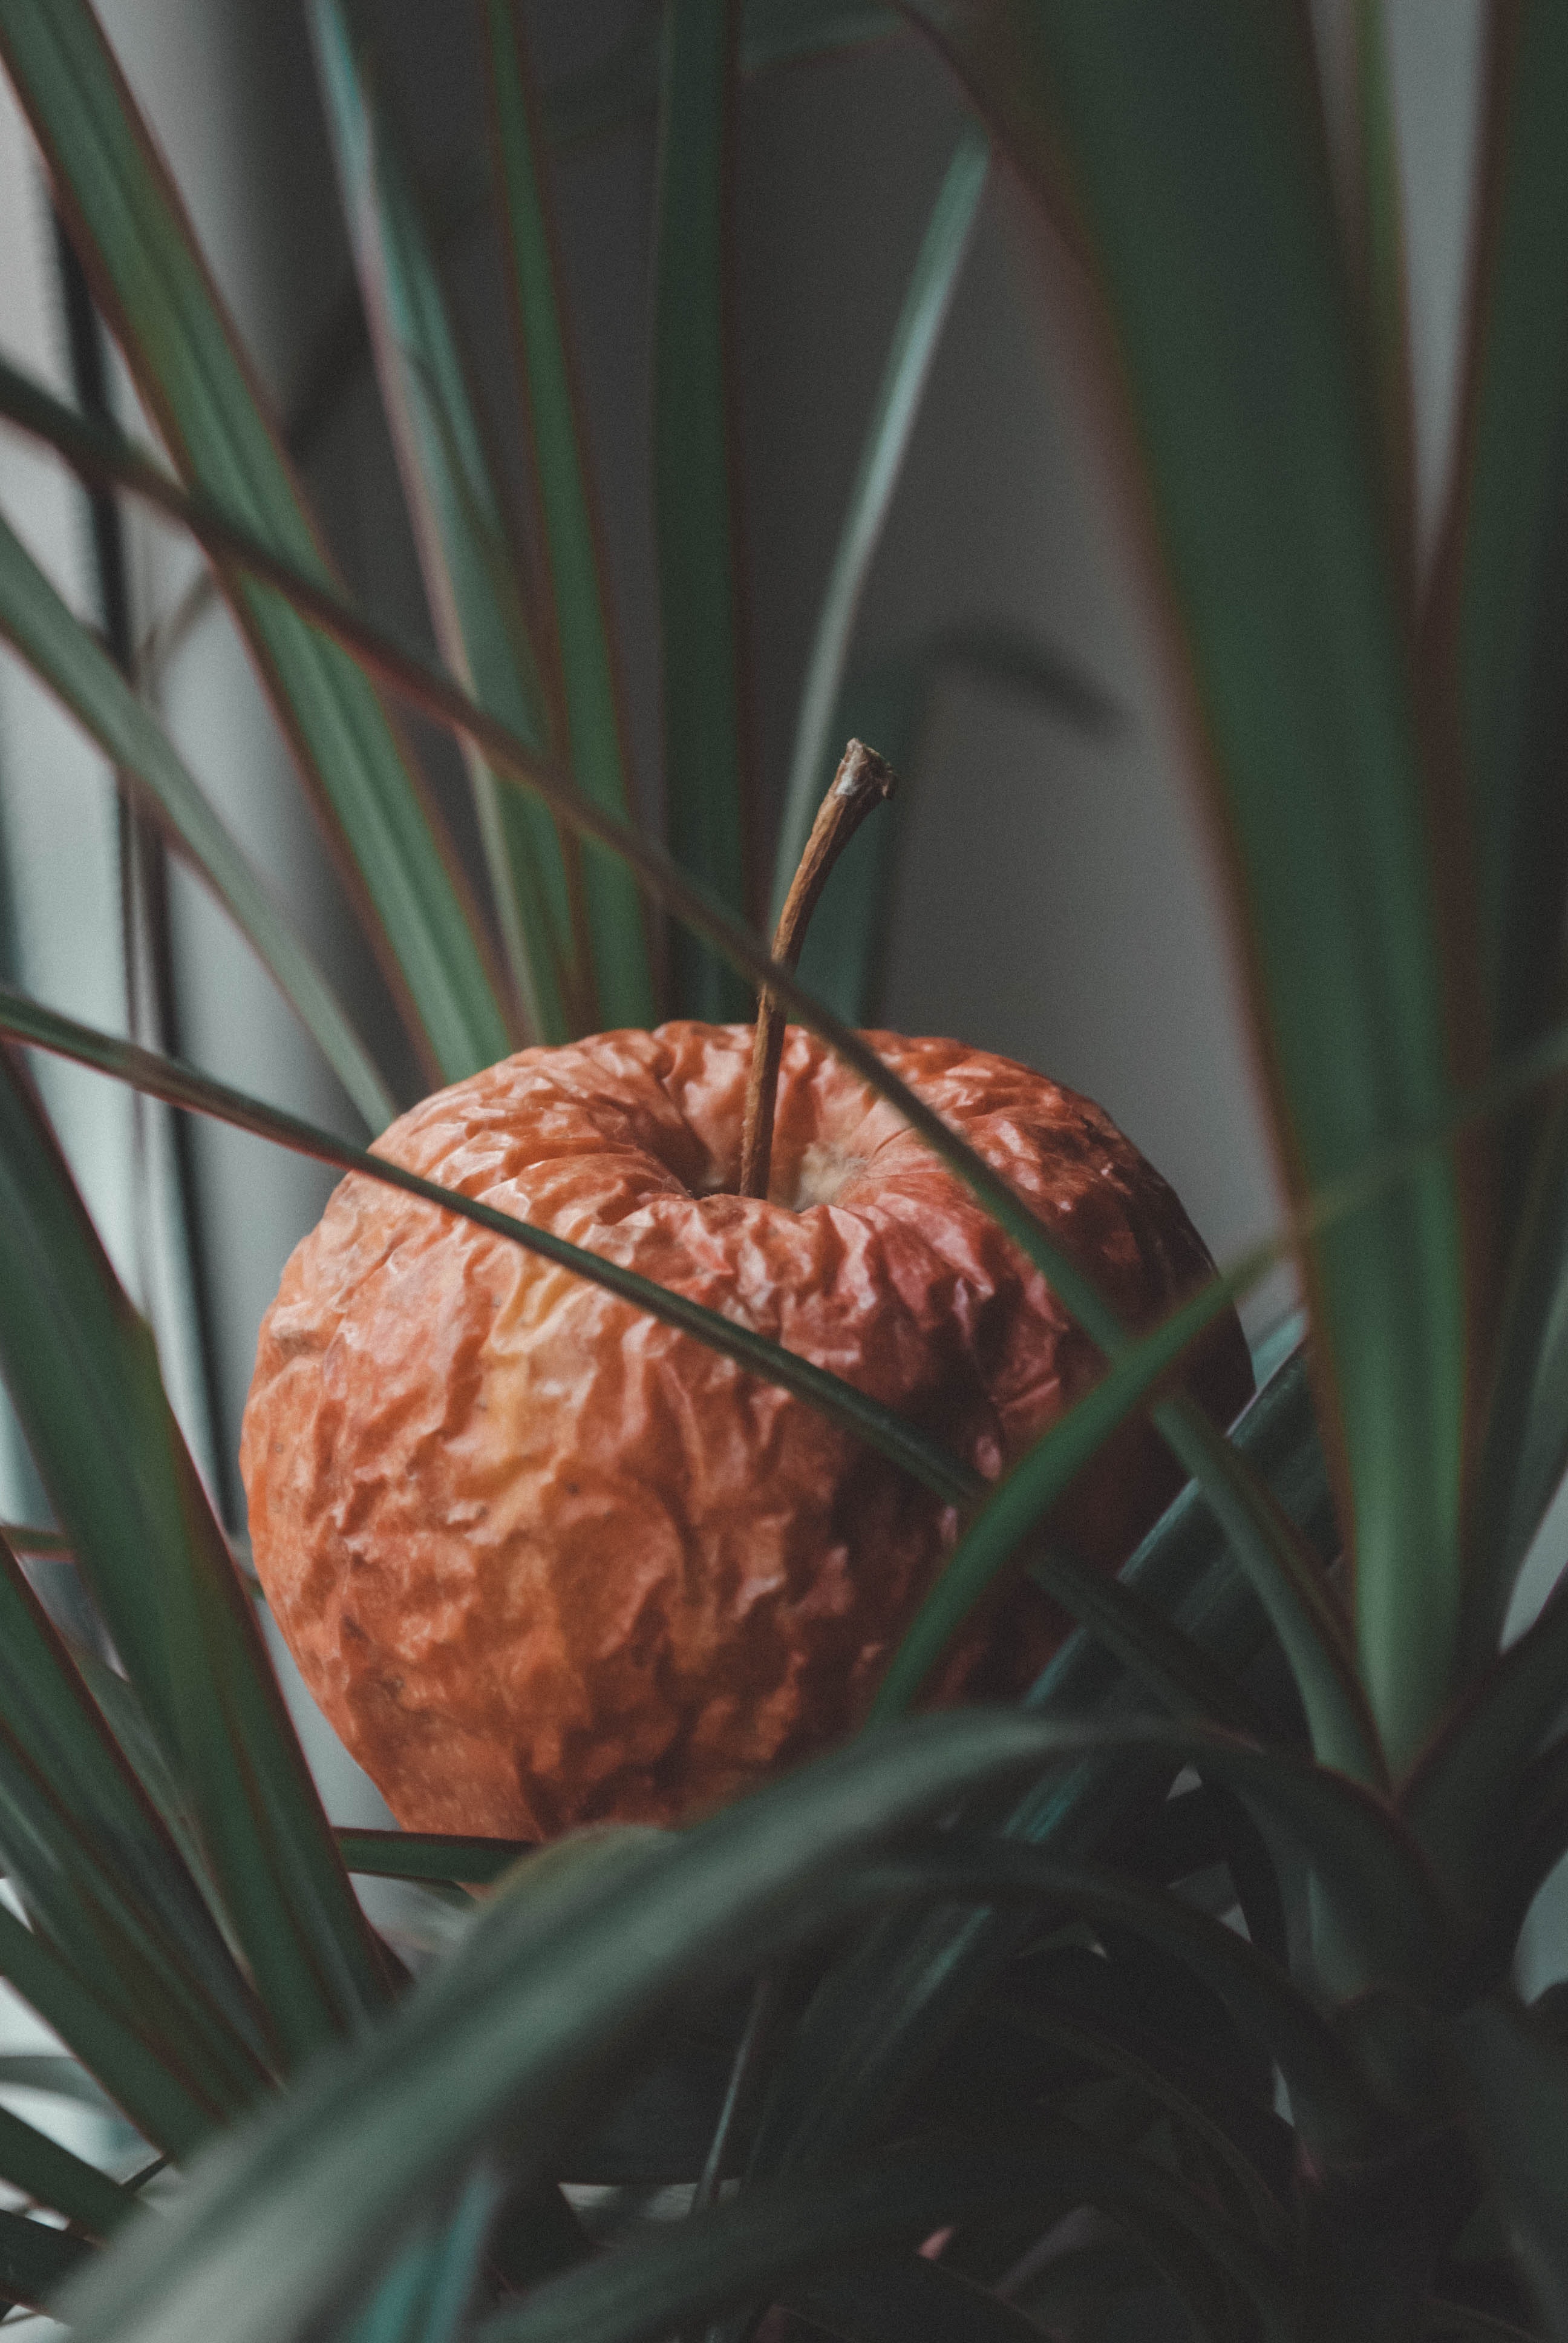
plant, tree, pine family, pine, conifer